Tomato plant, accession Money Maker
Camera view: vertical (180 deg); turntable rotation: 240 degrees
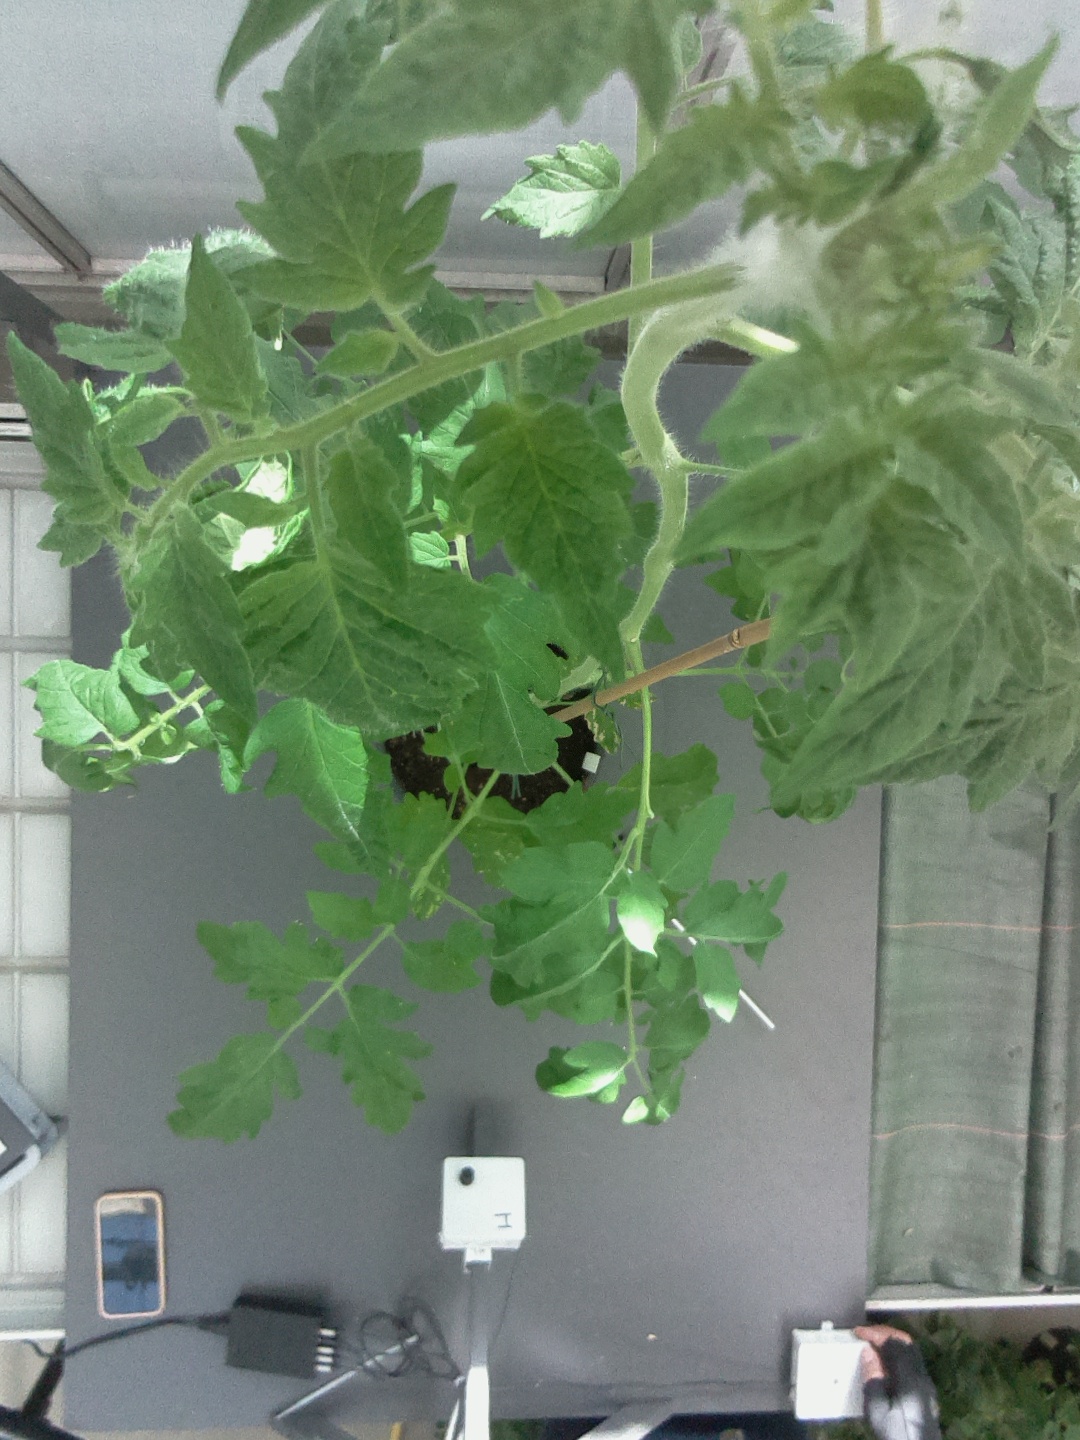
BBCH growth stage 64: 40%-50% of flowers open